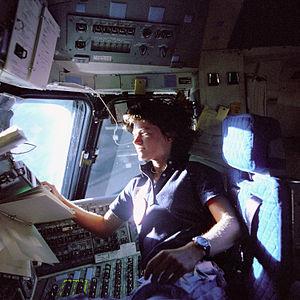
La menace du stéréotype est l'effet d'un stéréotype ou préjugé sur une personne appartenant à un groupe visé par ce préjugé : dans une situation où il s'applique, où il risquerait de se manifester, cette personne se sent jugée et éprouve des sentiments d'anxiété ou d'insécurité. De plus, une personne victime de préjugé a souvent peur de le confirmer elle-même et d'ainsi nuire à son groupe. Par exemple, si une femme joue aux fléchettes avec des amis masculins, alors qu'un stéréotype dit que les femmes sont ont des difficultés à viser, le malaise qui s'ensuit a un impact sur ses facultés, si bien qu'elle risque effectivement de réussir moins bien. Le préjugé est donc une sorte de prophétie auto-réalisatrice. On peut illustrer la chose par une plaisanterie de la forme :